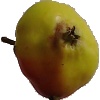
Label: Apple Red Yellow 2